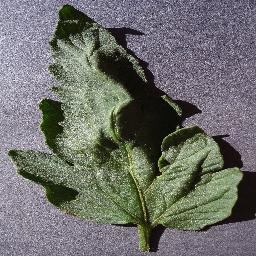
Label: Tomato___healthy